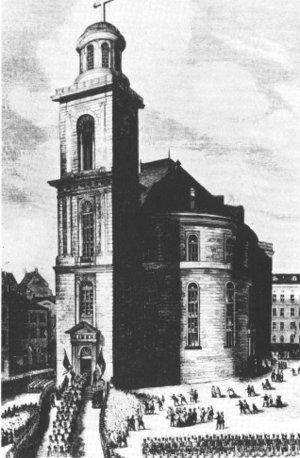
Le Parlement de Francfort ou littéralement assemblée nationale de Francfort a siégé entre le 18 mai 1848 et le 31 mai 1849 dans l'église Saint-Paul de Francfort. Il s'agissait de la première assemblée élue en Allemagne. Elle a été créée à la suite de la révolution de Mars qui secoua les États de la confédération germanique en 1848.